Answer in natural language. How many Sofas are visible in the scene? Choose between the following options: 3, 2, 1, 0 or 4
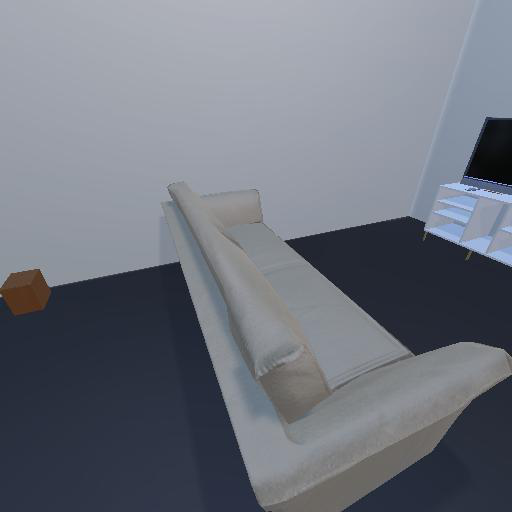
<answer>1</answer>